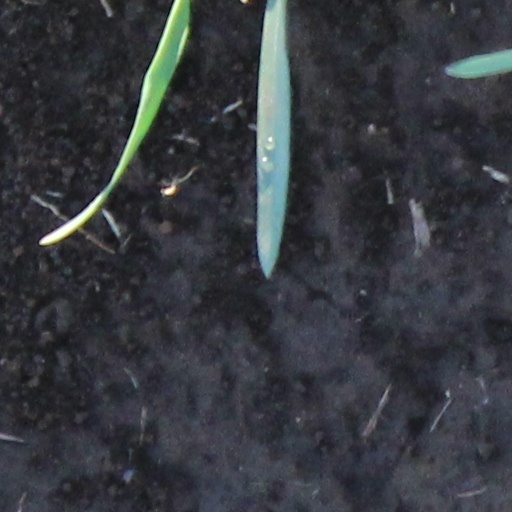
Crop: wheat